Brown University

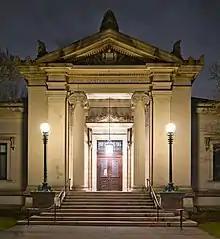
The John Carter Brown Library is one of the world's leading repositories of books, maps, and manuscripts relating to the colonial Americas.

The John Hay Library is the second oldest library on campus. Opened in 1910, the library is named for John Hay (class of 1858), private secretary to Abraham Lincoln and Secretary of State under William McKinley and Theodore Roosevelt. The construction of the building was funded in large part by Hay's friend, Andrew Carnegie, who contributed half of the $300,000 cost of construction.